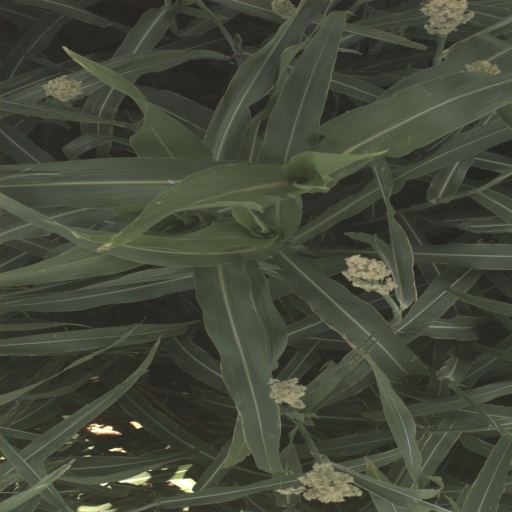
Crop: sorghum